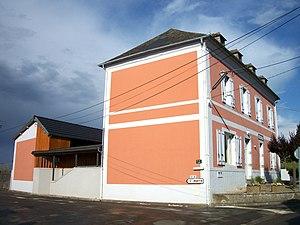
Visker est une commune française située dans le département des Hautes-Pyrénées, en région Occitanie.